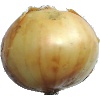
Label: Onion White 1